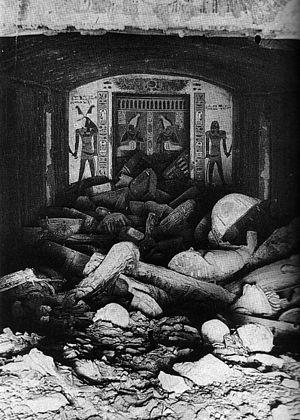
Le prince Khâemouaset est un des fils de Ramsès III et de la grande épouse royale Iset.